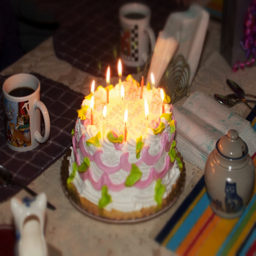
A birthday cake lit up with candles on a countertop.
a close up of a cake on a table near a cup
A view of a birthday cake with burning candles awaiting to be blew out.
A birthday cake with lit candles sits on a table
White cake with frosting sitting on top of a table with candles lit.